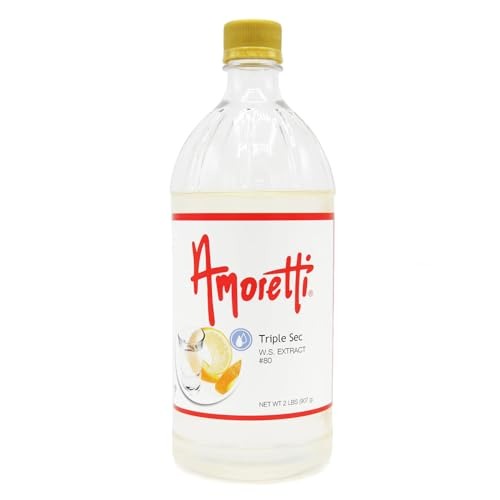
Item Name: Amoretti - Triple Sec Extract Water Soluble 2 lbs - Highly Concentrated & Perfect For Pastry, Savory, Brewing, and more, Preservative Free, Vegan, Kosher Pareve, Keto Friendly
Bullet Point: Item #80|Naturally Flavored|Highly Concentrated|Preservative-Free|Bake-Proof Freeze-Thaw Stable|Versatile Consistent Flavor|TTB Approved|Gluten Free*|Kosher Pareve|Vegan|No Artificial Colors|No minimum on orders|Proudly handcrafted in Southern California|Item #80|Naturally Flavored|Highly Concentrated|Preservative-Free|Bake-Proof Freeze-Thaw Stable|Versatile Consistent Flavor|TTB Approved|Gluten Free*|Kosher Pareve|Vegan|No Artificial Colors|No minimum on orders|Proudly handcrafted in Southern California
Product Description: Bold, Citrusy, Exquisite Enhance your gourmet creations with Amoretti's Triple Sec Water-Soluble Extract. A trusted choice among industry professionals, our extracts are naturally flavored, highly concentrated, and very versatile. Deliver the irresistible flavors of citrusy orange and bold liqueur straight into all your favorite culinary applications. Empower your imagination — with Amoretti! Product Details Item #80 Naturally Flavored Highly Concentrated Preservative-Free Bake-Proof & Freeze-Thaw Stable Versatile & Consistent Flavor TTB Approved Gluten Free* Kosher Pareve Vegan No Artificial Colors No minimum on orders Proudly handcrafted in Southern California Item #80 Naturally Flavored Highly Concentrated Preservative-Free Bake-Proof & Freeze-Thaw Stable Versatile & Consistent Flavor TTB Approved Gluten Free* Kosher Pareve Vegan No Artificial Colors No minimum on orders Proudly handcrafted in Southern California *Produced in a facility that uses milk, tree nuts, peanuts, soy, eggs & wheat. Contact info@amoretti.comfor more information. Applications Enhancecakes, buttercreams, cupcakes, custards, croissants, frostings, pancakes, cookies, ice cream, breads, pies, puddings, cheesecakes, turnovers, macarons, brownies, and many more delicious pastries! Flavorcraft beers, cocktails, teas, milkshakes, coffees and more! Elevatevegetables, pastas, stews, chicken, and many more savory masterpieces! Use Levels FOOD USE LEVEL: 0.5% = 5:1000 DRINK USE LEVEL: 0.01-0.02% = 1-2:10,000 (About 1.5 - 3oz by weight for 111 gallons) Find out more about use levels and how to calculate them here: Usage Tools & Guides
Value: 32.0
Unit: Ounce

Price: 247.86